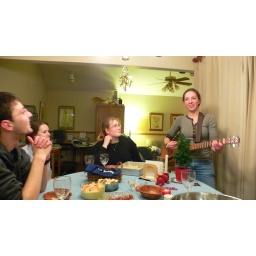
Sam rocks out on my Backpacker guitar as everyone watches in awe.